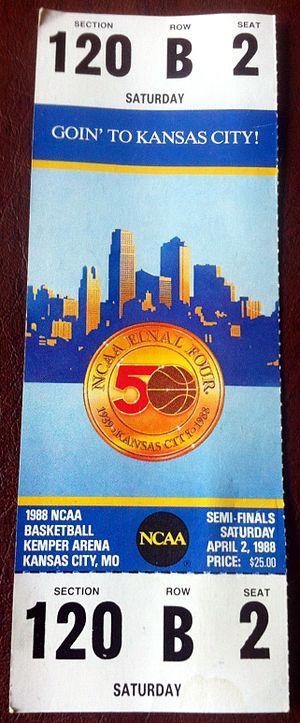
L'équipe de basket-ball des Jayhawks du Kansas est le programme universitaire de basket-ball représentant l'Université du Kansas. C'est l'une des équipes qui a rencontré le plus de succès dans l'histoire du basket-ball universitaire. Elle est classée en Division I de la NCAA et évolue dans la conférence Big 12.